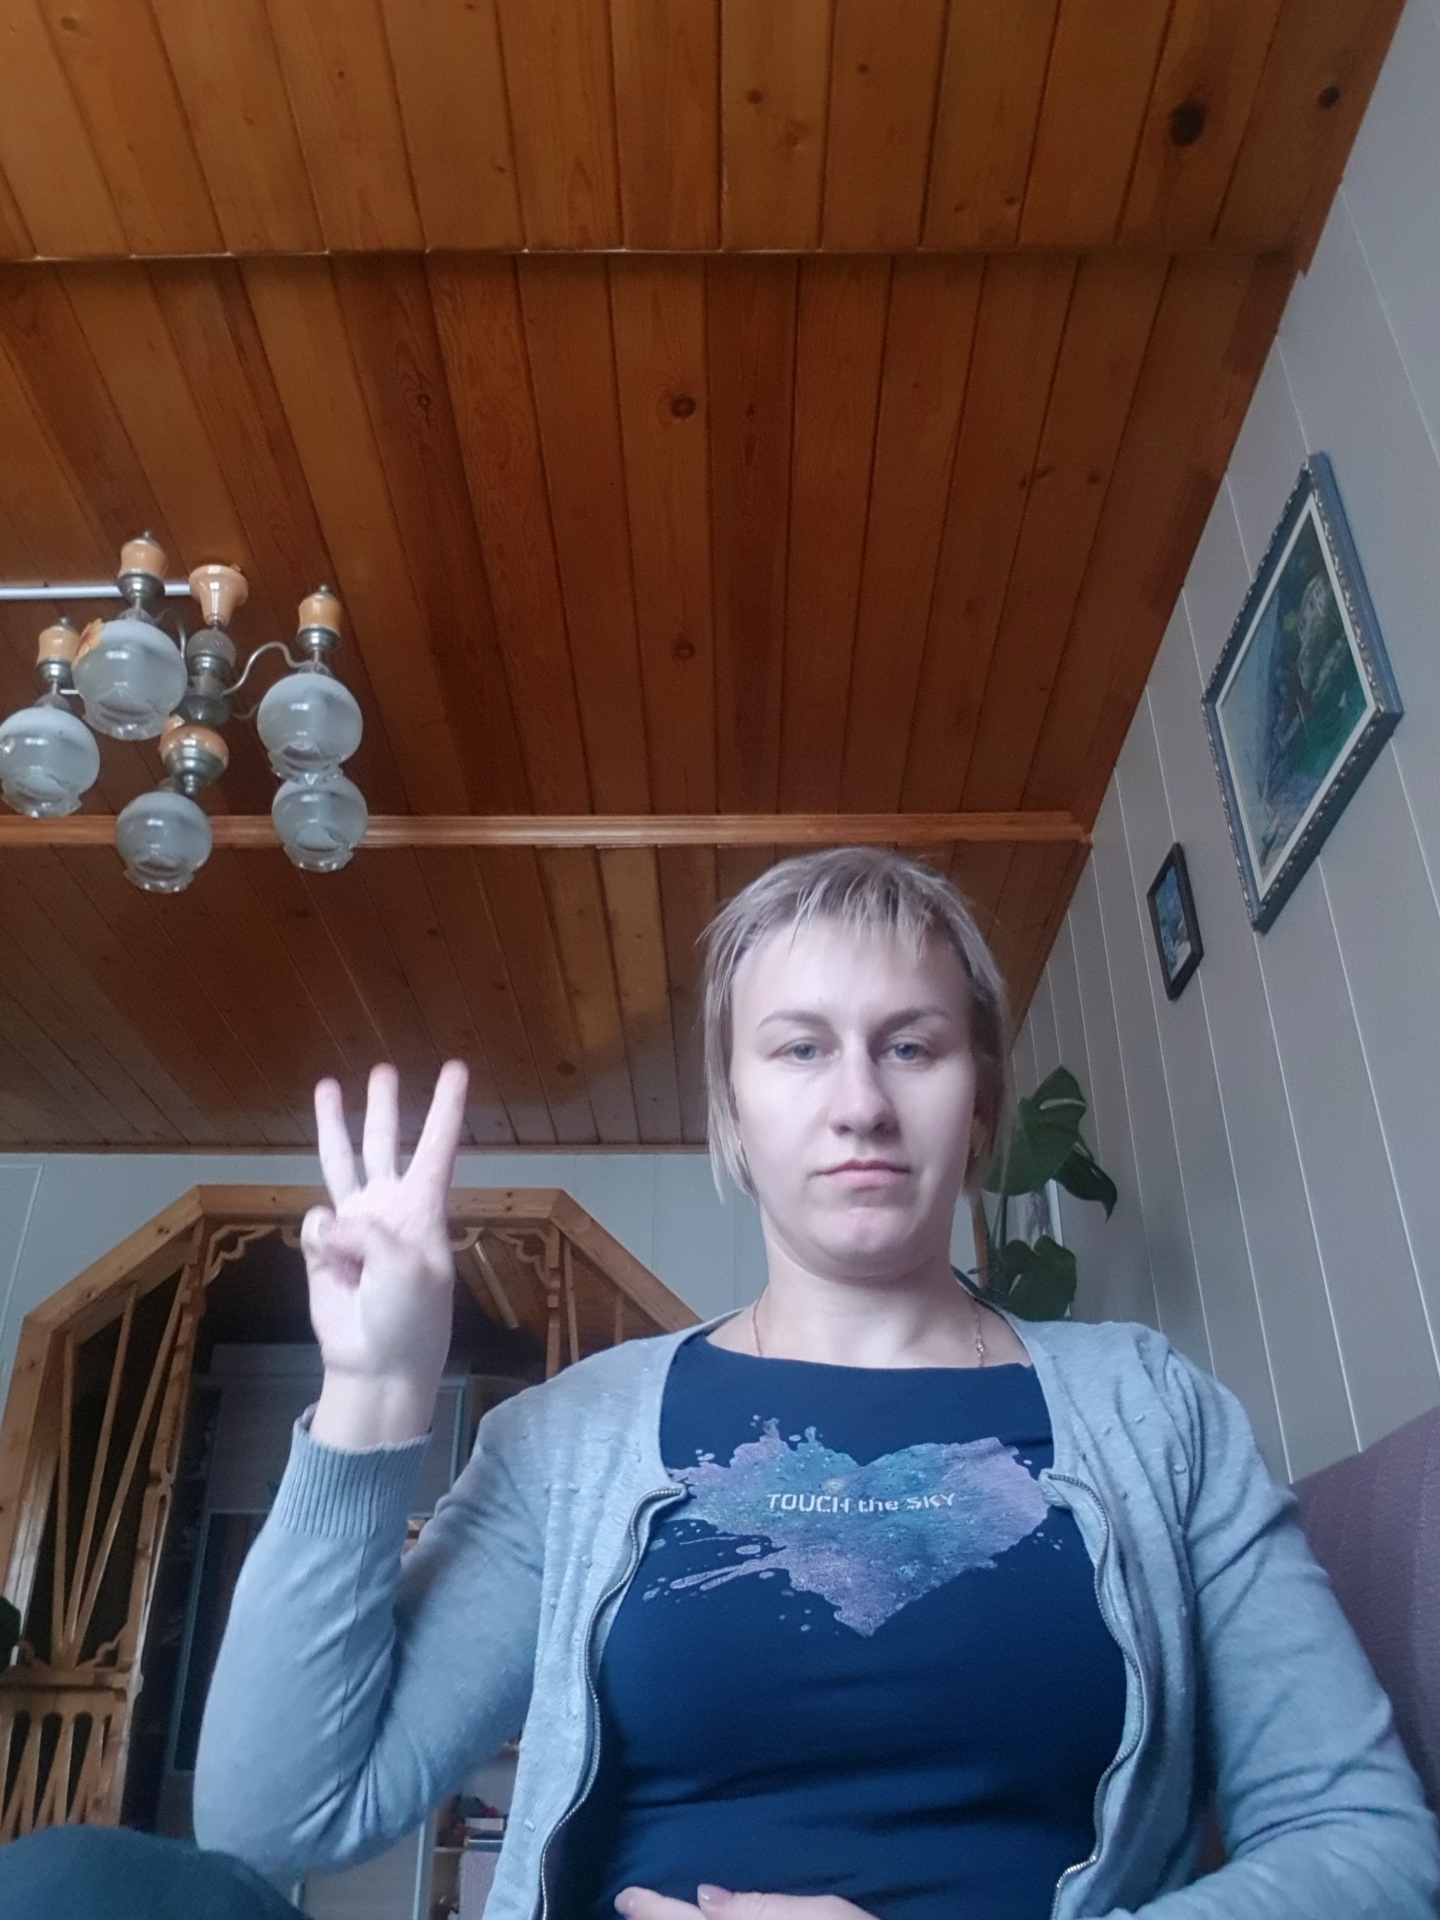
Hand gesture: three